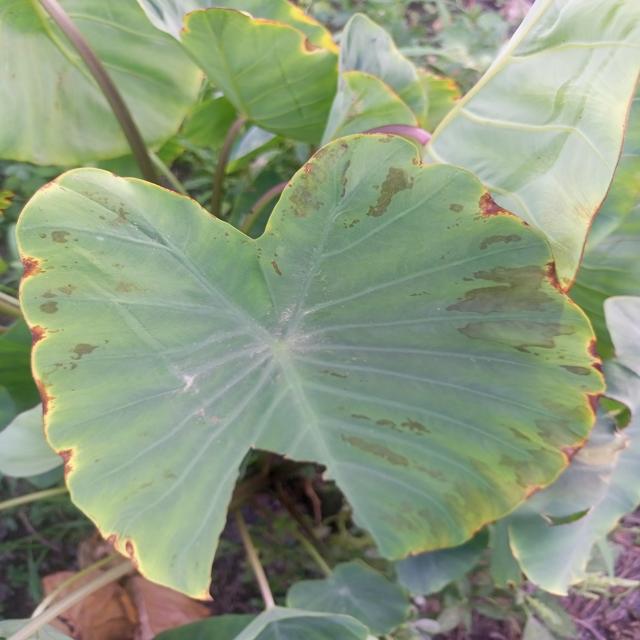
Label: Mid_Blight